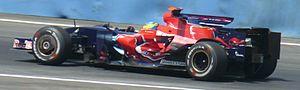
Le Grand Prix d'Europe 2008, disputé sur le circuit urbain de Valence en Espagne le 24 août 2008, est la 797ᵉ course du championnat du monde de Formule 1 courue depuis 1950 et la douzième manche du championnat 2008.